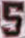
Number: 5